Seventh Avenue station (BMT Brighton Line)

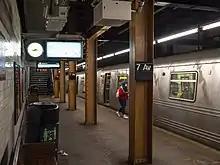

The Dual Contracts were formalized in March 1913, specifying new lines or expansions to be built by the Interborough Rapid Transit Company (IRT) and the Brooklyn Rapid Transit Company (BRT; after 1923, the Brooklyn–Manhattan Transit Corporation or BMT). Two lines under Flatbush Avenue, one operated by the BRT and IRT, were approved. The BRT route, an extension of the Brighton Line, was to run under Flatbush Avenue and St. Felix Street in Downtown Brooklyn, with a station at Seventh Avenue. The IRT was authorized to extend its Brooklyn line (now the Eastern Parkway Line) under Flatbush Avenue, with a four-track route paralleling the BRT's subway southeast of the existing Atlantic Avenue station.